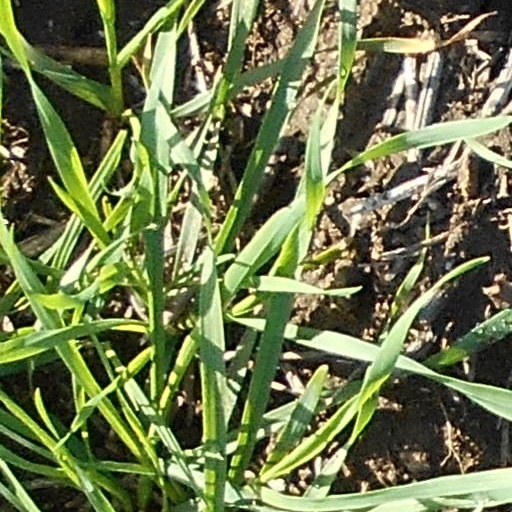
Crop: wheat